Organization of the Luftwaffe (1933–1945)

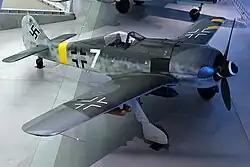
The Smithsonian's faithfully-restored Fw 190F, showing both forms of "Balkenkreuz" in "low-visibility" flanks-only form

As with the "Geschwader", the "Gruppe" included staff officers tasked with additional administrative duties, usually an adjutant, technical, medical and operations officers. These officers were usually (though not always) experienced aircrew or pilots appointed from the operational cadre within the unit.